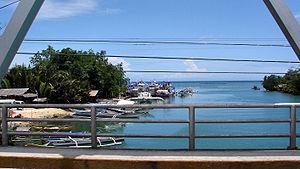
Loay est une municipalité de la province de Bohol, aux Philippines.